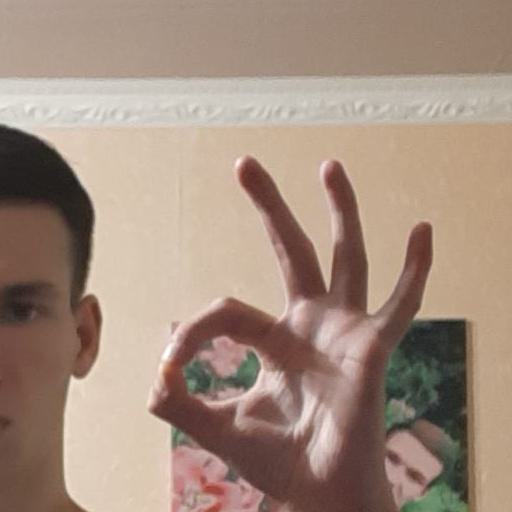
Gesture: ok